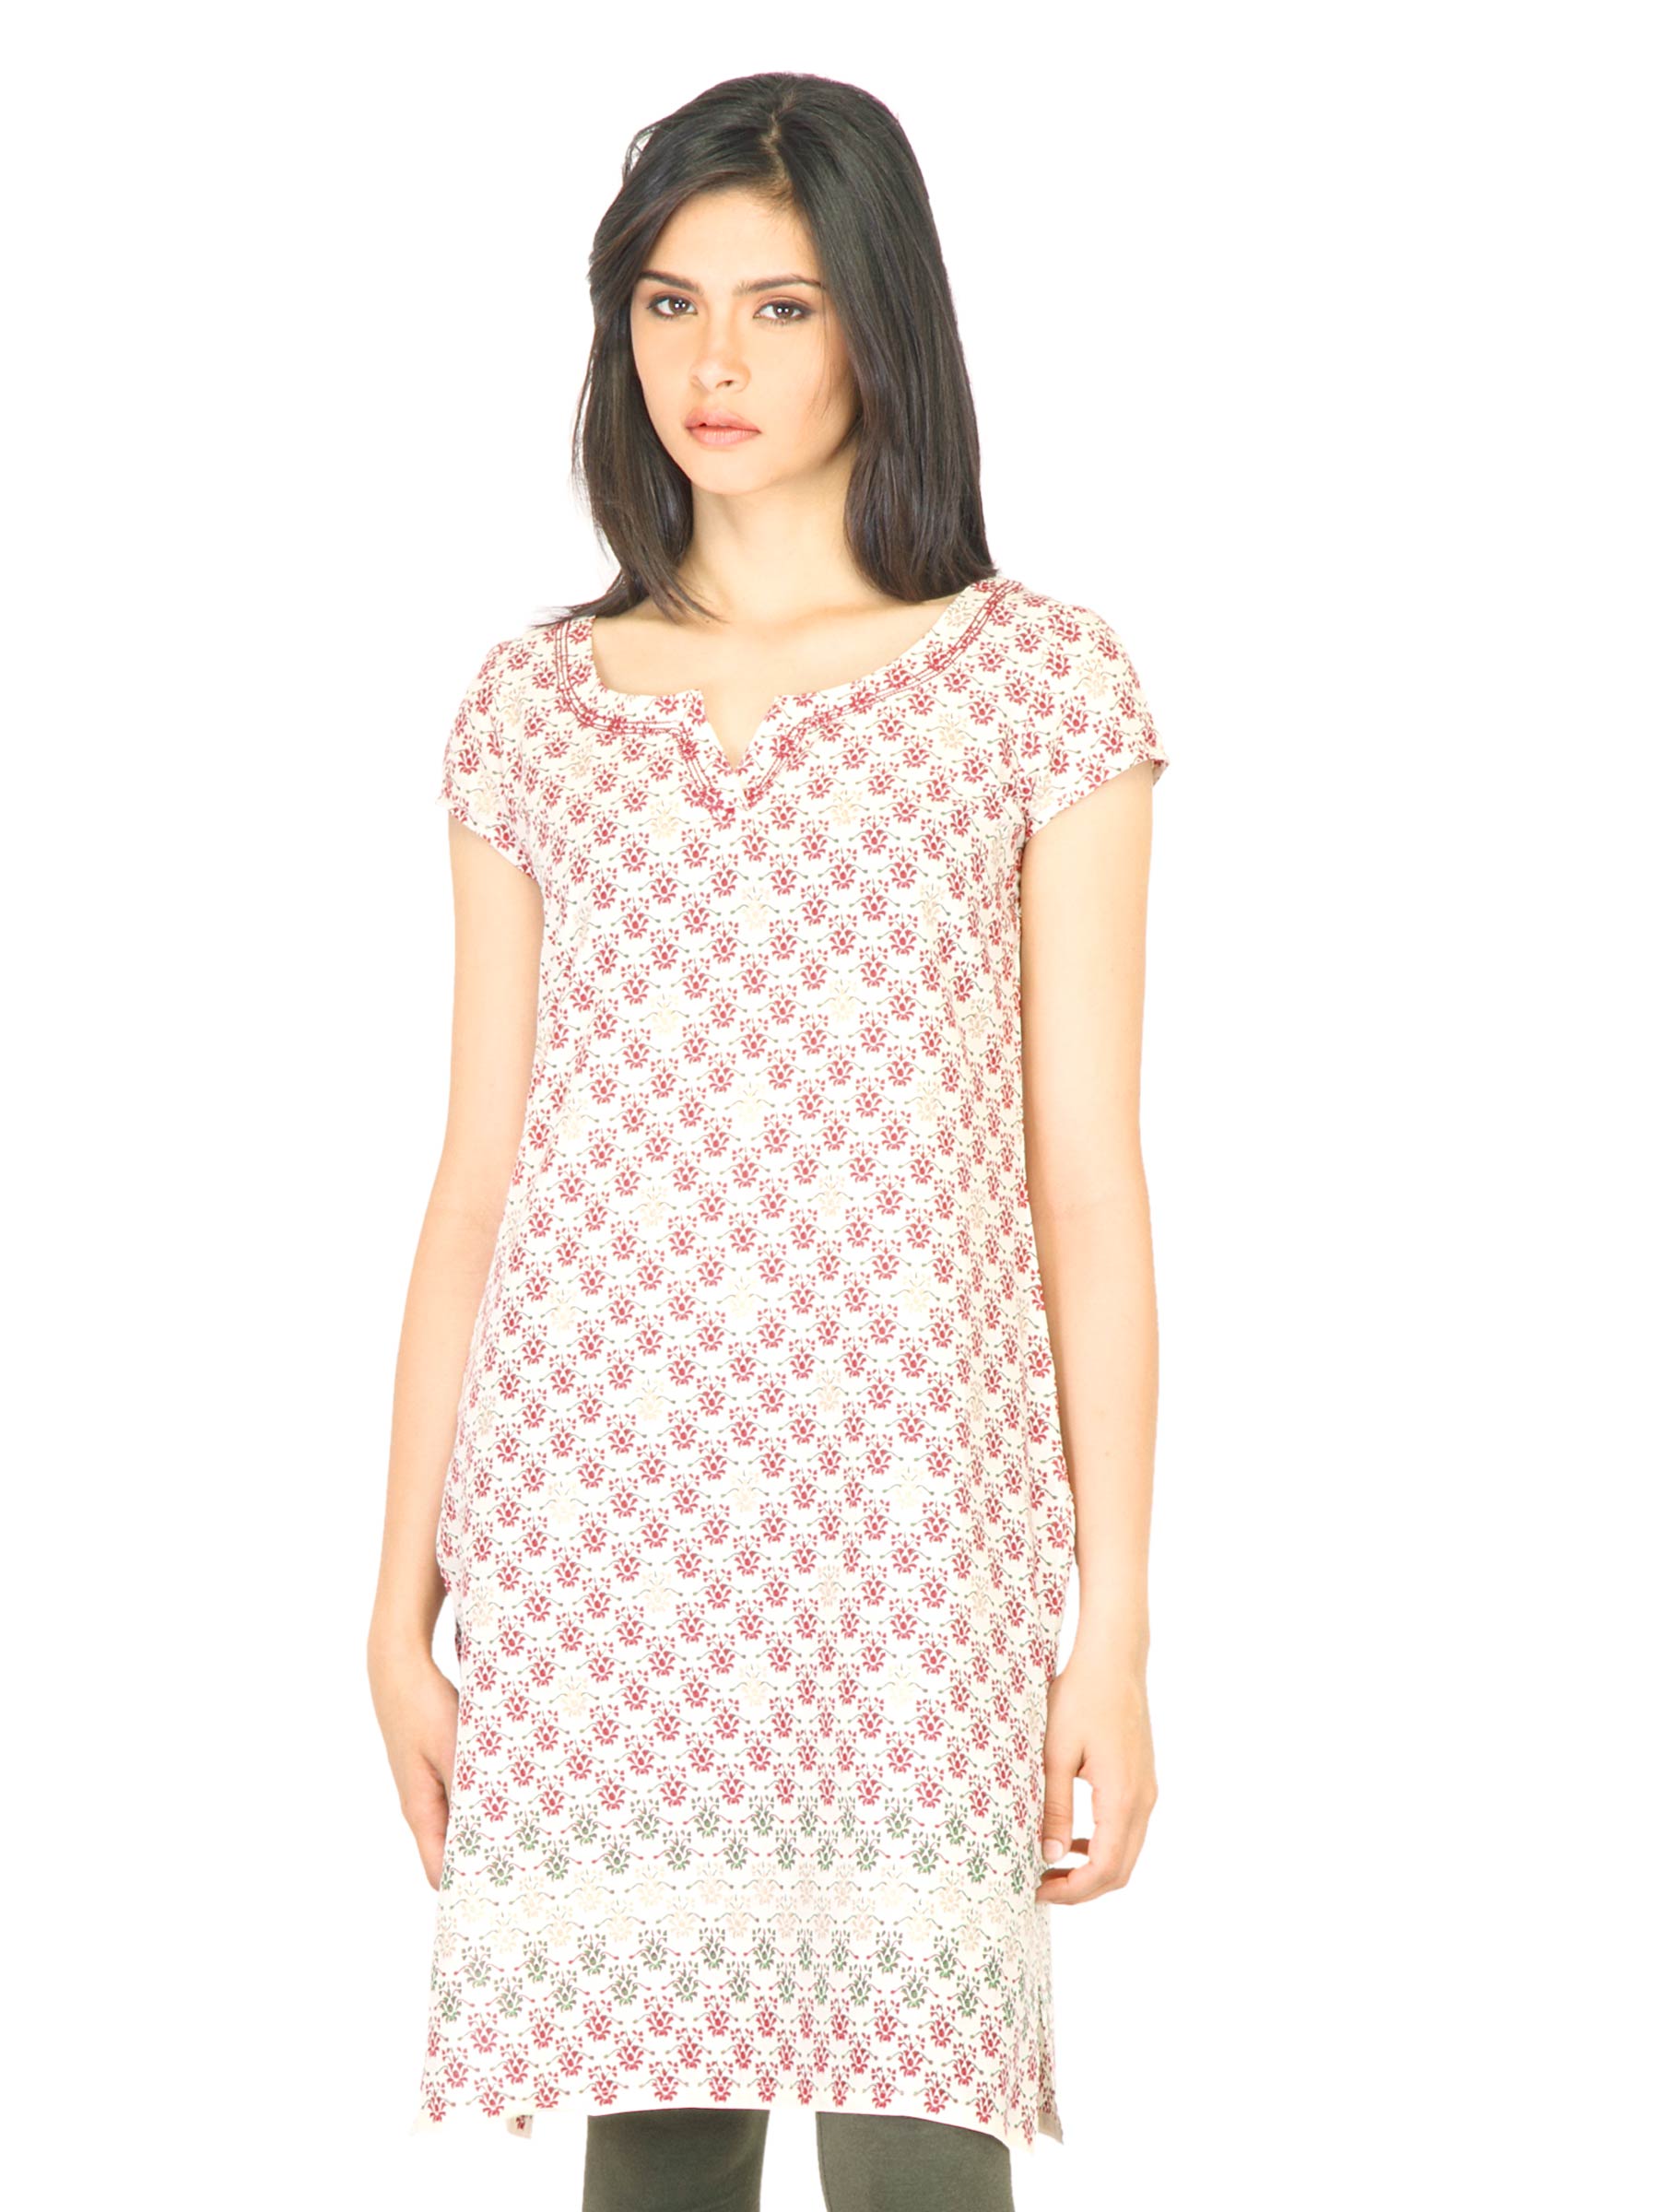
W Women Floral Print Off White Kurta
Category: Apparel / Topwear / Kurtas
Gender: Women
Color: Off White
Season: Fall 2011
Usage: Ethnic